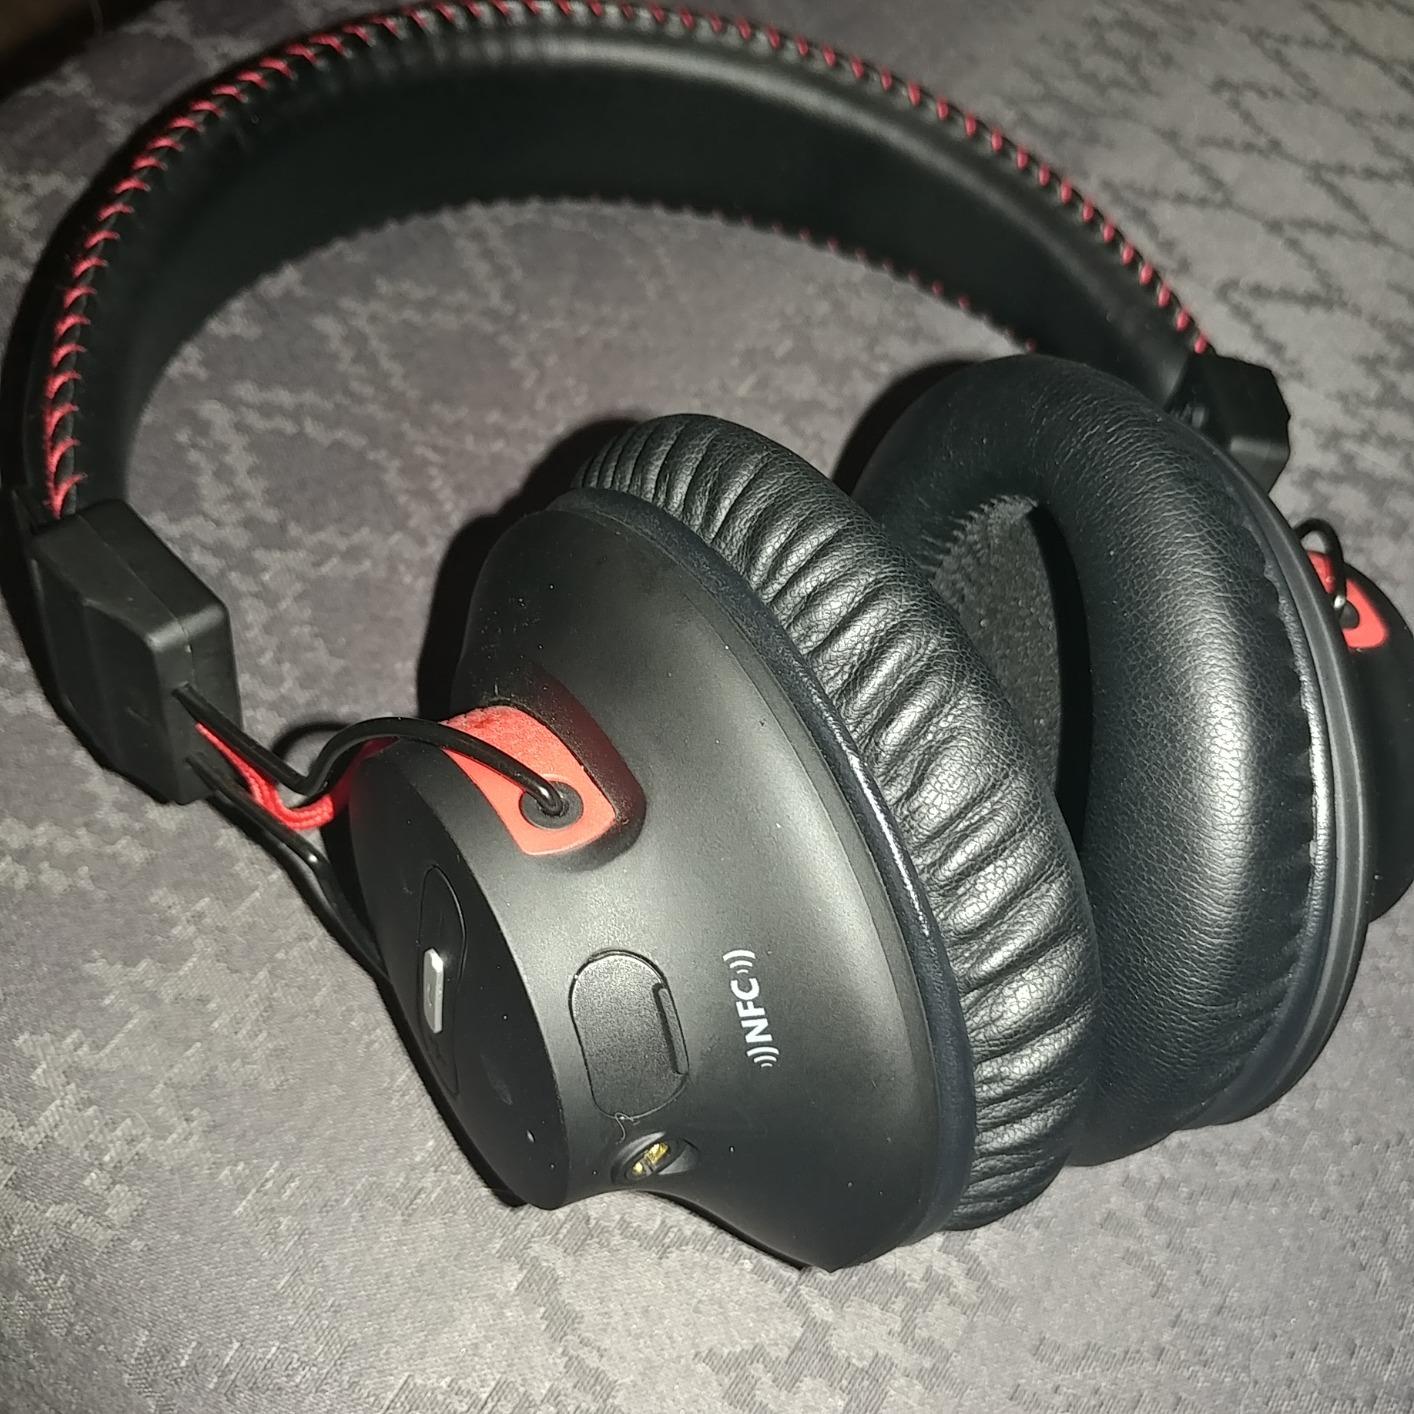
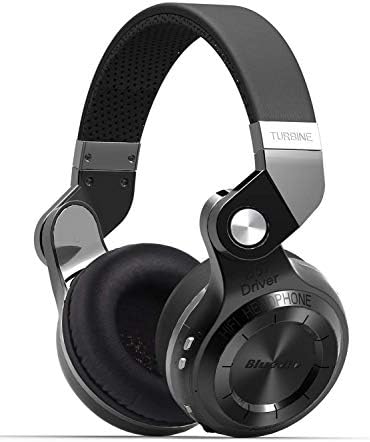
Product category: headphones
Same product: no